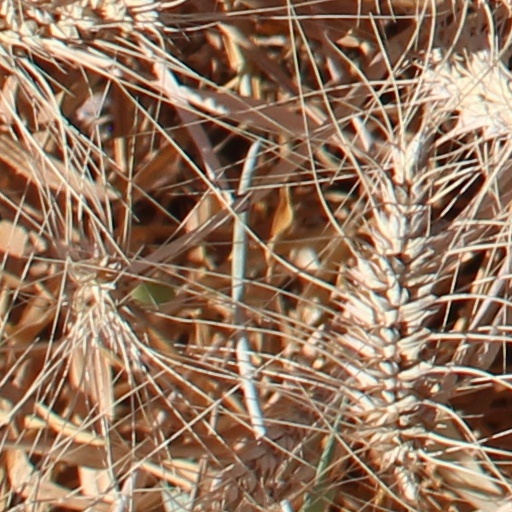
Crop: wheat